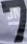
Number: 7